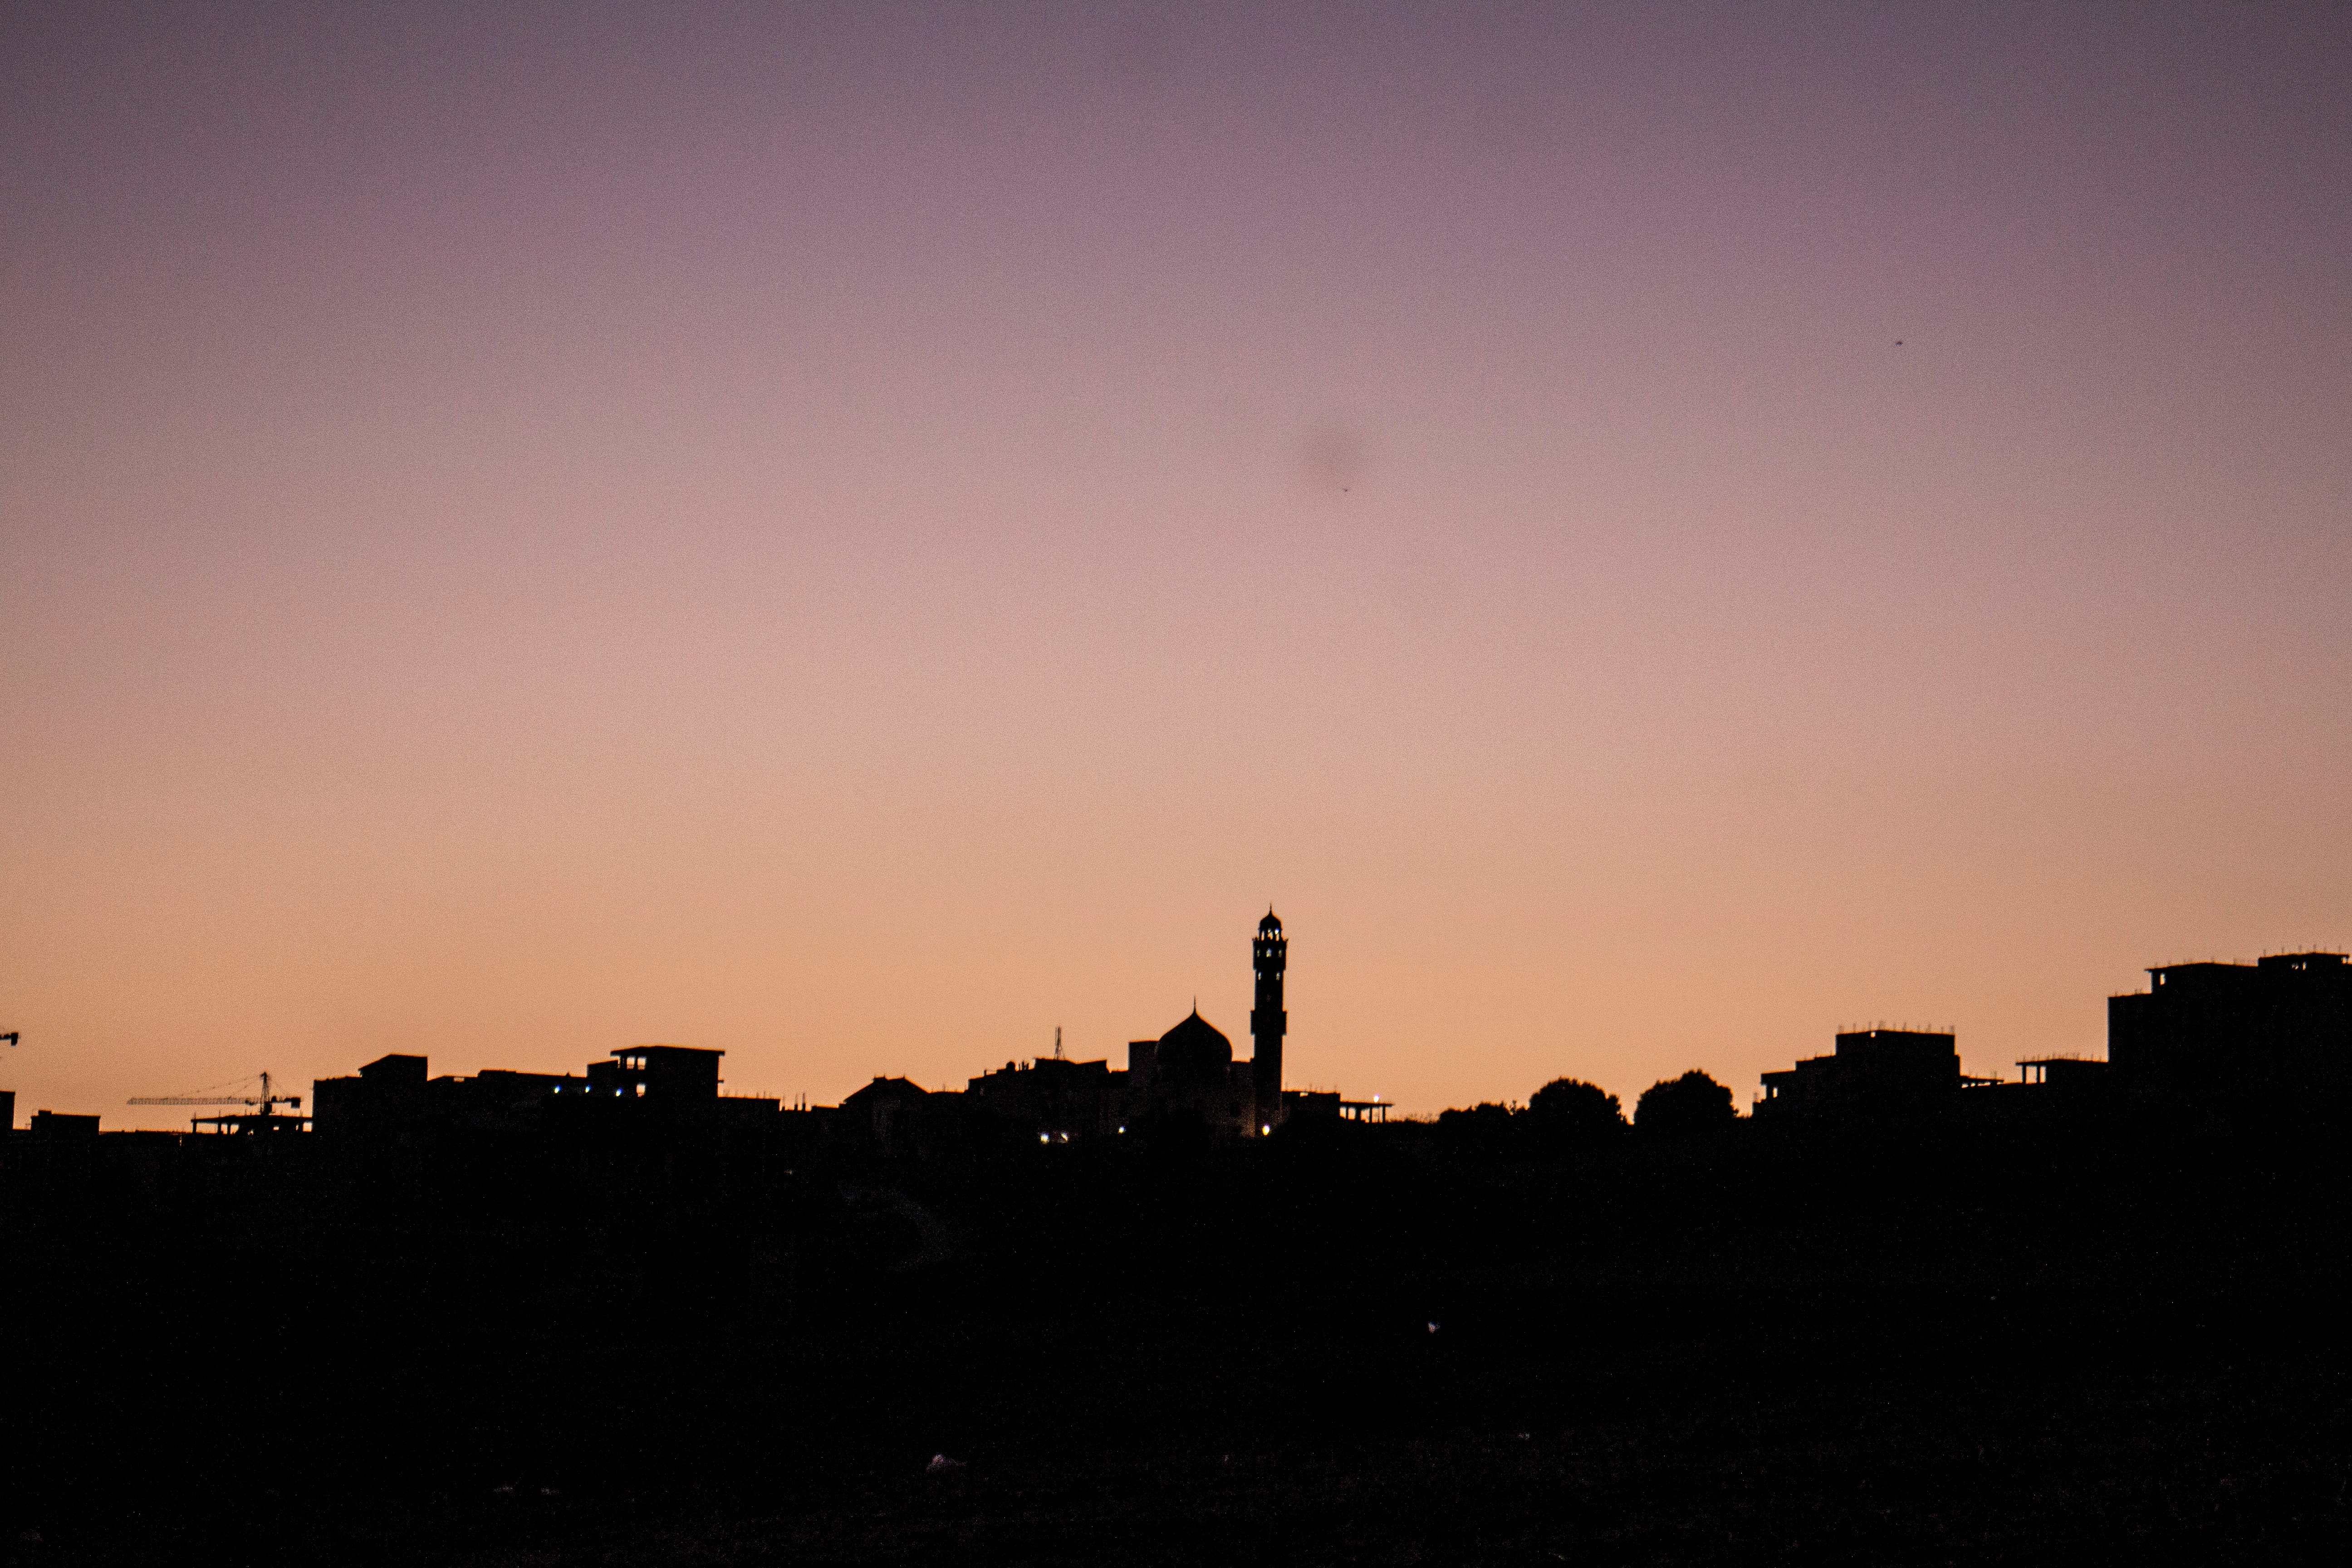
horizon, cloud, sky, sun, sunrise, sunset, skyline, sunlight, morning, dawn, city, atmosphere, cityscape, dusk, evening, haze, afterglow, atmospheric phenomenon, atmosphere of earth